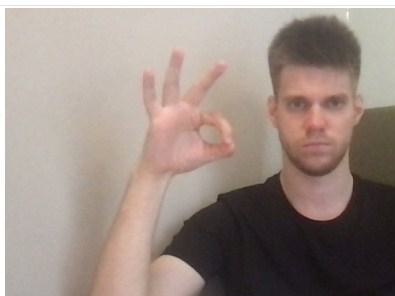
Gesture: ok